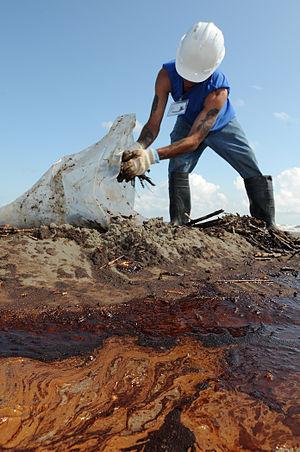
L'explosion de Deepwater Horizon désigne une explosion et un incendie considérable déclarés, le 20 avril 2010, sur la plate-forme pétrolière Deepwater Horizon. Elle coule deux jours plus tard, et repose désormais par 1 500 m de fond. Avant ces événements, 126 personnes étaient présentes sur la plateforme. Parmi celles-ci, onze personnes ont d'abord été portées disparues puis déclarées officiellement décédées. En outre, 17 blessés ont été recensés parmi les personnes rapatriées sur le continent.